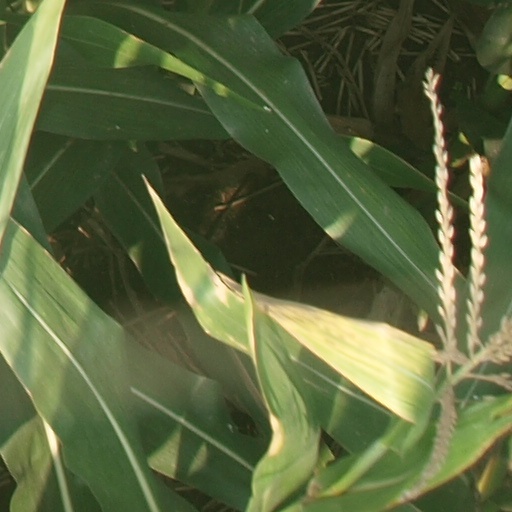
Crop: maize; corn